Goodbye Emmanuelle

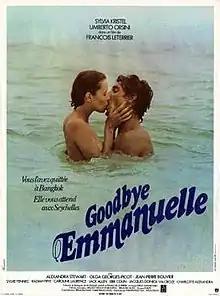
Theatrical poster

Goodbye Emmanuelle is a 1977 French softcore erotica movie directed by François Leterrier, and starring Sylvia Kristel. It is a sequel to 1975's "Emmanuelle 2", and the third installment in the film series of the same name.